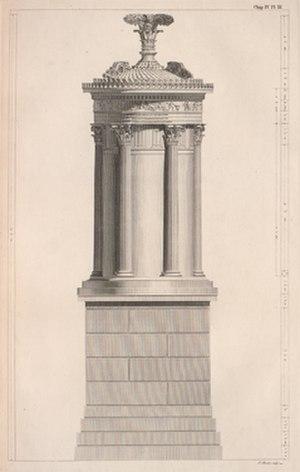
Le parc des Buttes-Chaumont est un jardin public situé dans le nord-est de Paris, en France, dans le 19ᵉ arrondissement de la ville.
Cette page concerne l'année 335 av. J.-C. du calendrier julien proleptique.